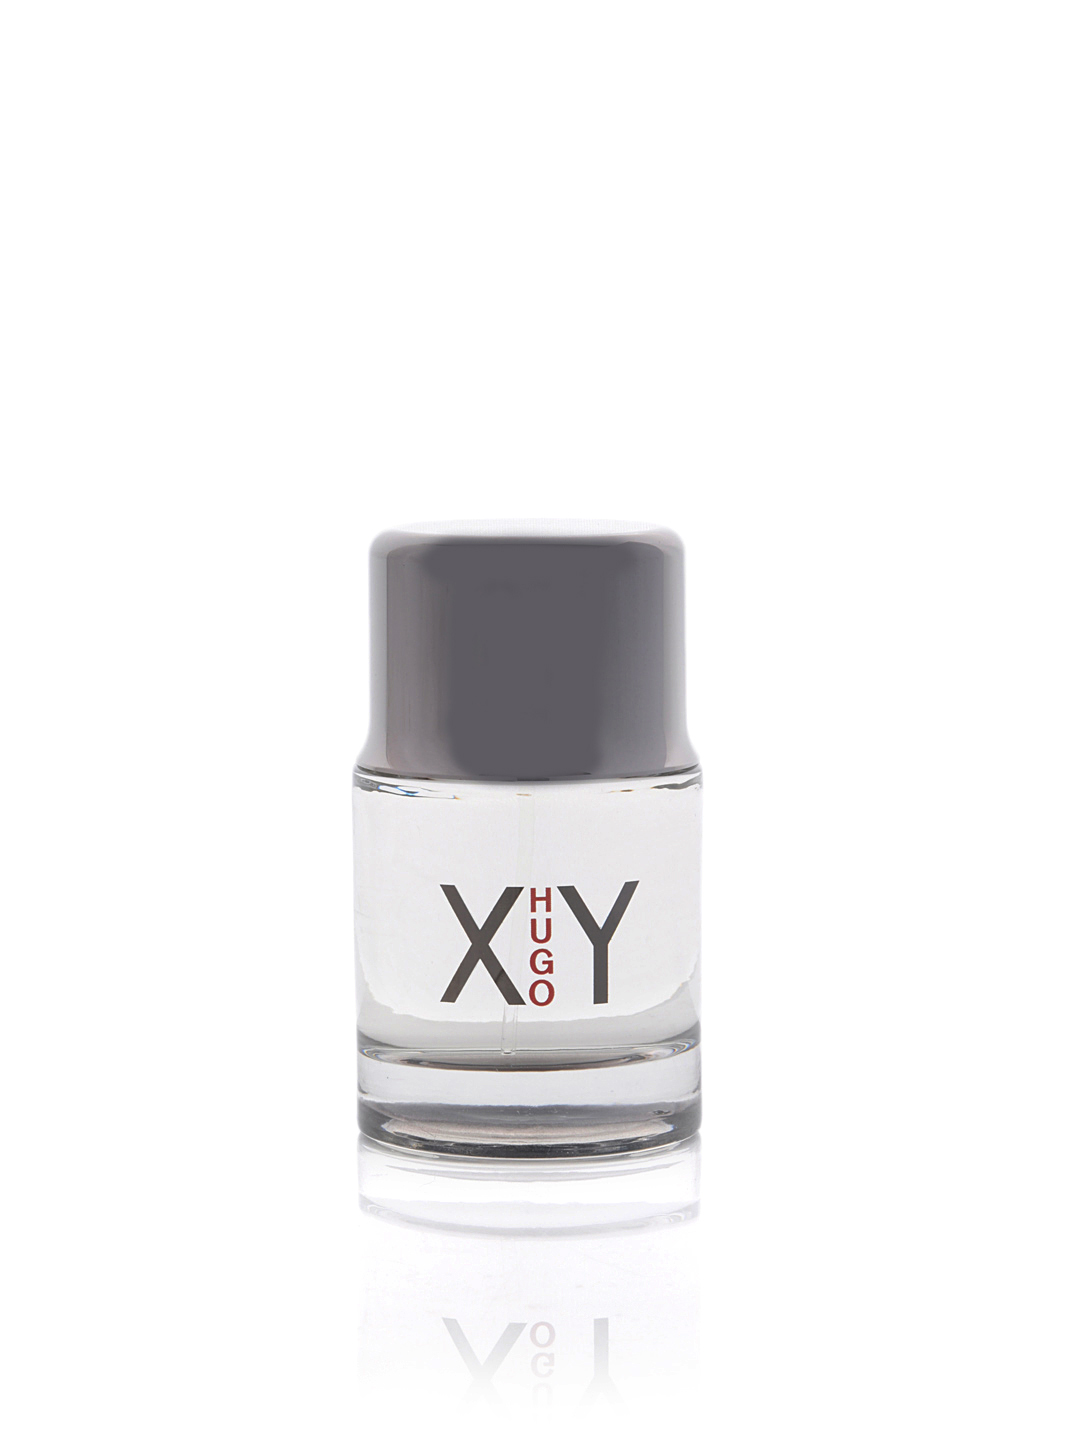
Hugo Men XY Perfume
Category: Personal Care / Fragrance / Perfume and Body Mist
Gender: Men
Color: Grey
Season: Spring 2017
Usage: Casual